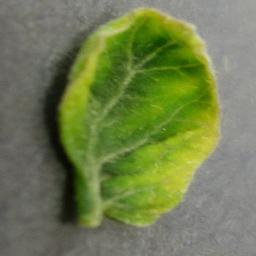
Label: Tomato___Tomato_Yellow_Leaf_Curl_Virus